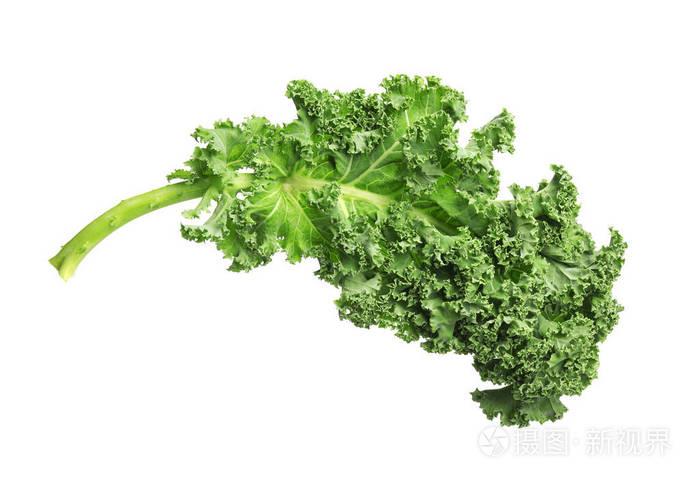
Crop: unknown
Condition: cabbage